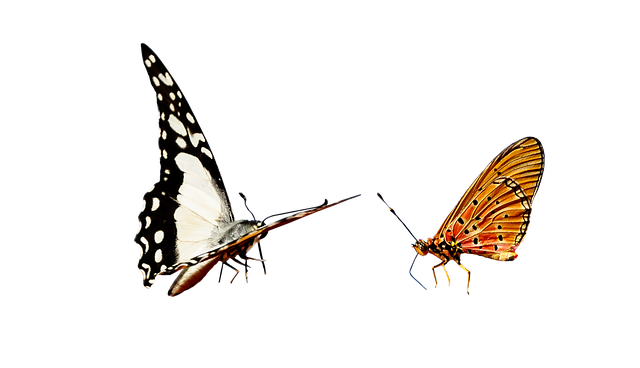
Label: farfalla